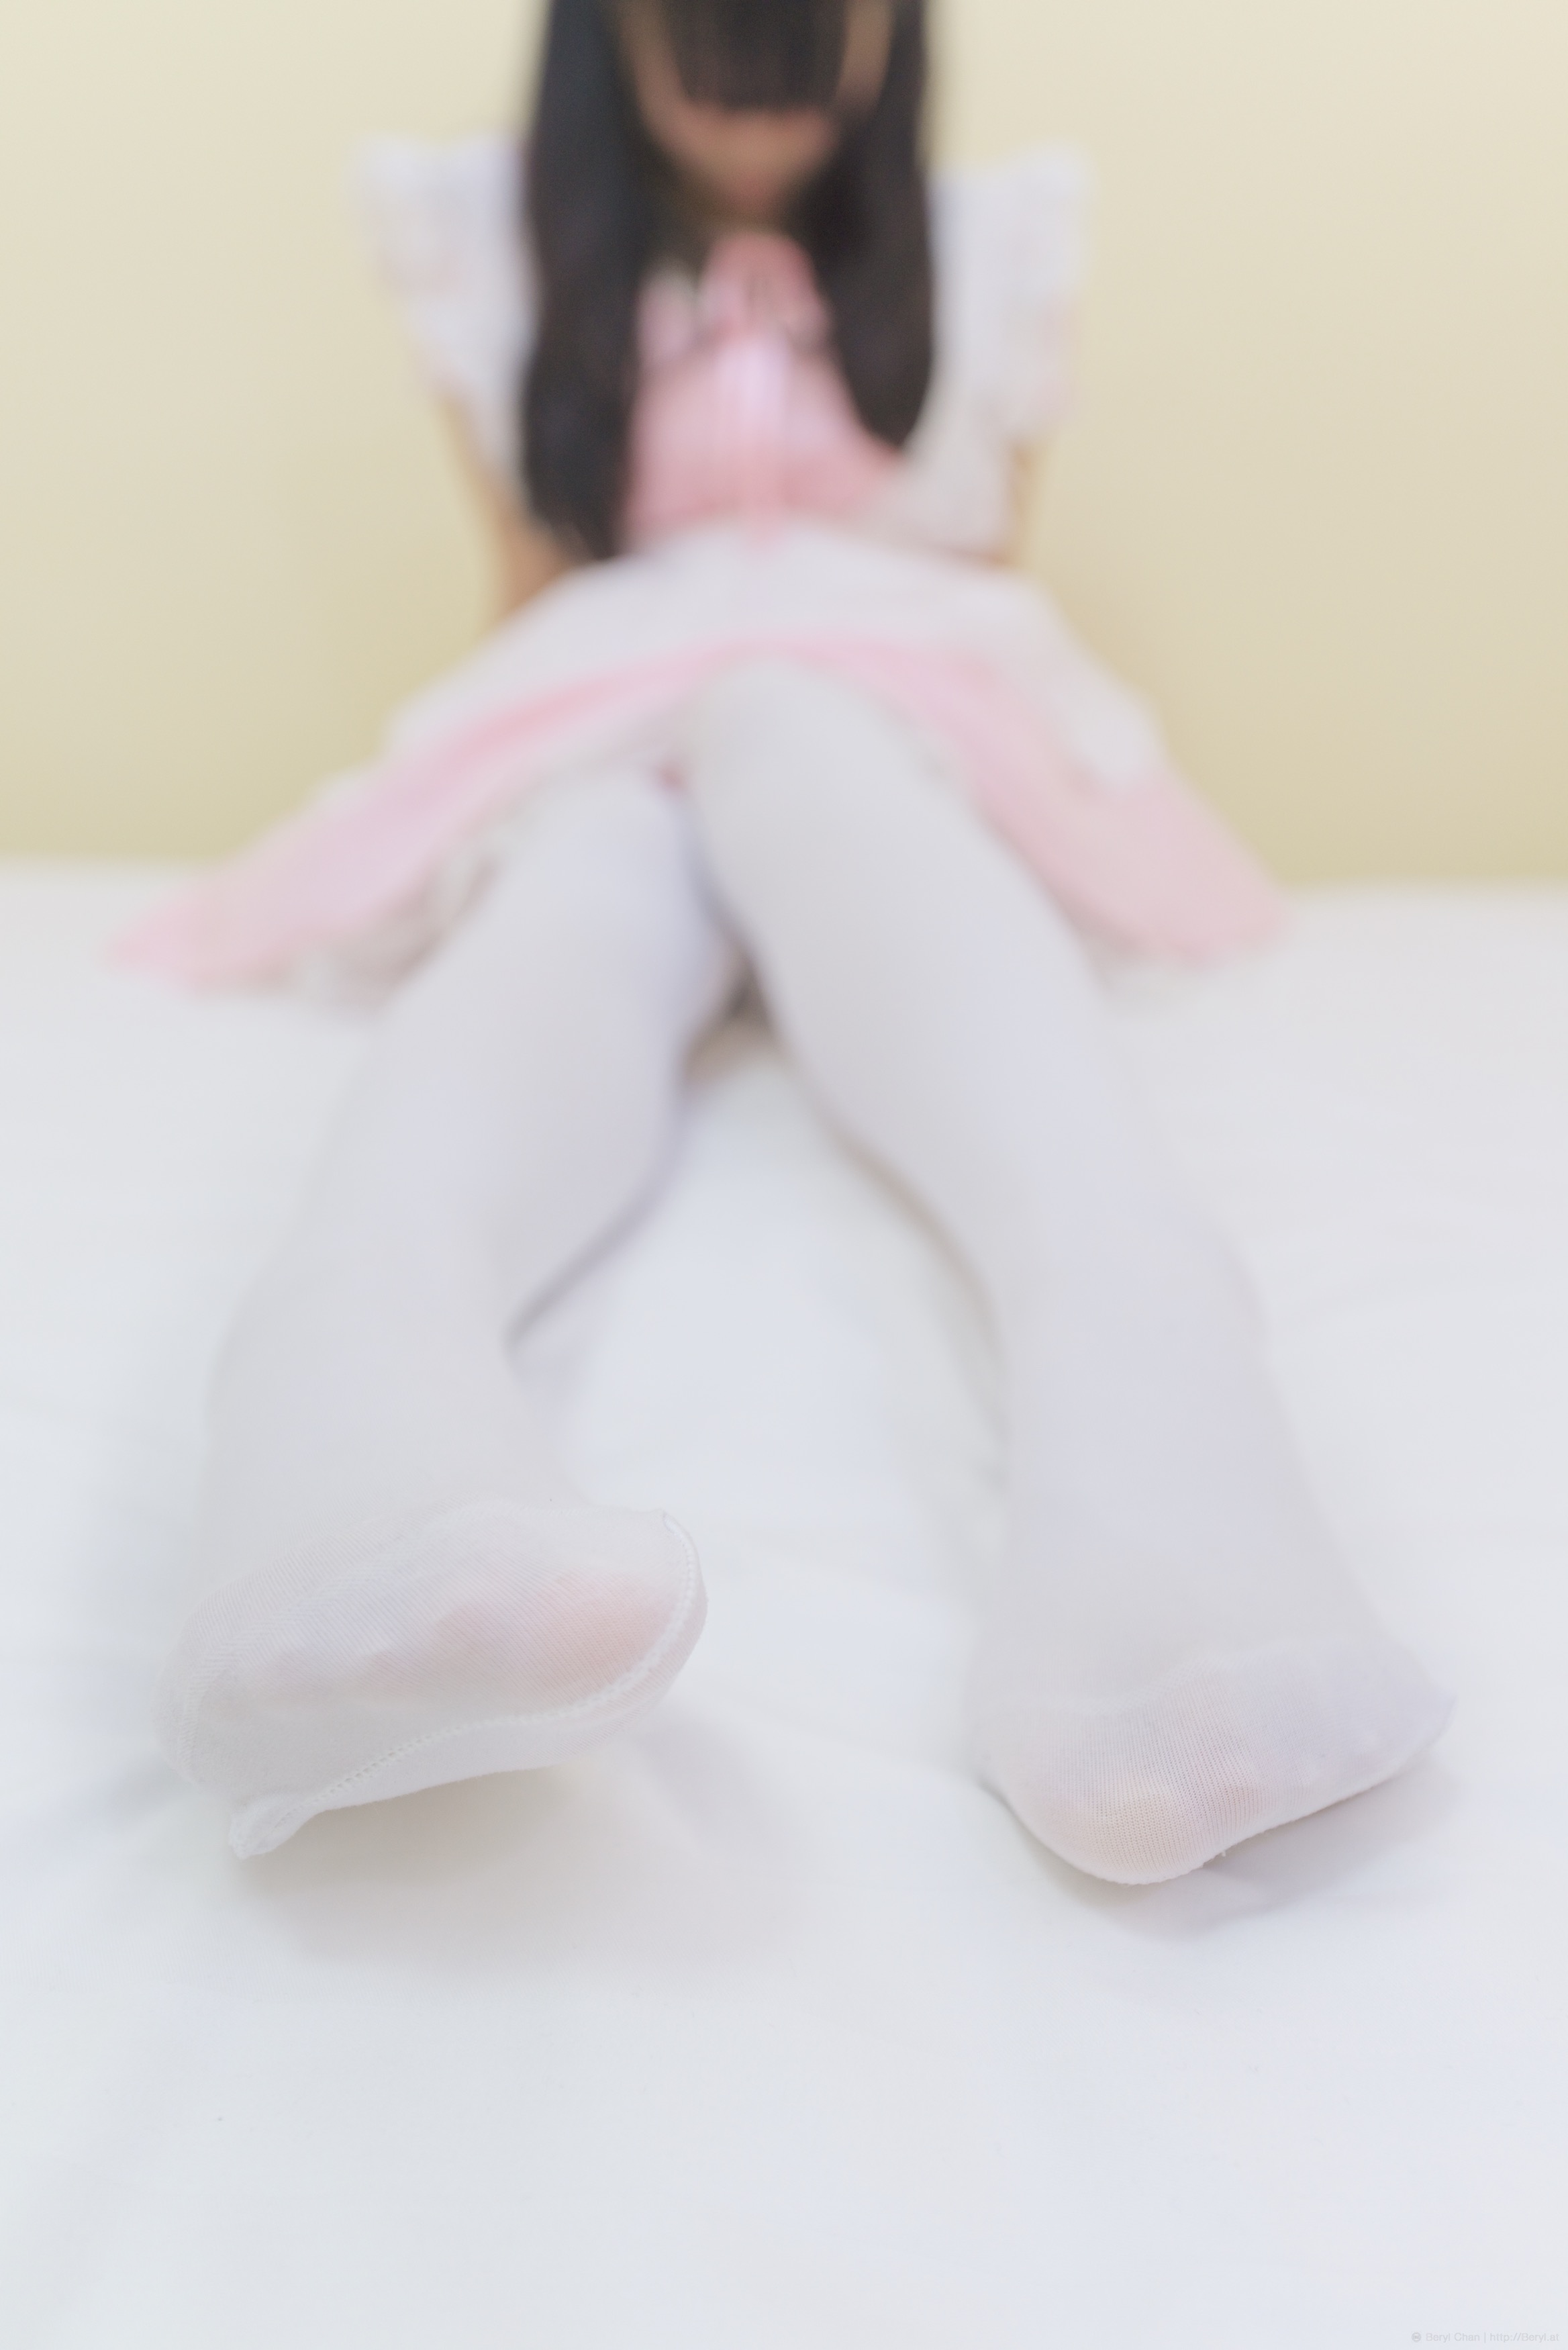
hand, girl, white, feet, cute, leg, portrait, finger, foot, indoor, nikon, clothing, closeup, pink, toy, human body, textile, nose, dress, hands, japanese, bed, neck, legs, head, skin, faceless, detail, maid, body, costume, socks, kneehighsocks, nikond800e, kneesocks, teenage, longsocks, schoolgirl, outfit, sock, toe, teen, photo shoot